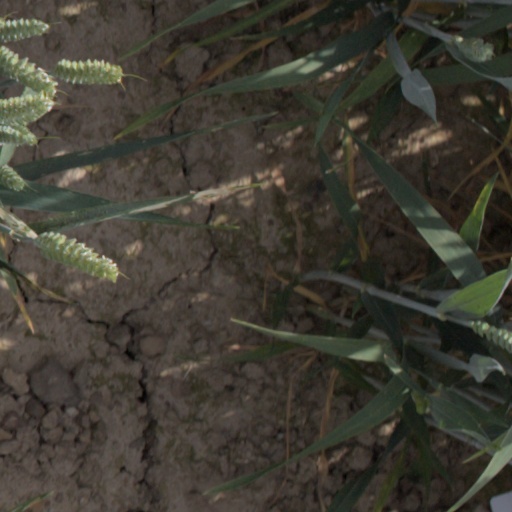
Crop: wheat